Duke of Fife

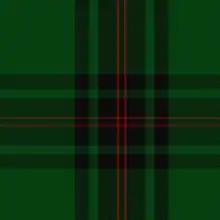

Duke of Fife is a title in the Peerage of the United Kingdom that has been created twice, in both cases for the Earl of Fife. In 1889, Lord Fife married Princess Louise, the eldest daughter of Albert Edward, Prince of Wales (later King Edward VII) and a granddaughter of Queen Victoria.